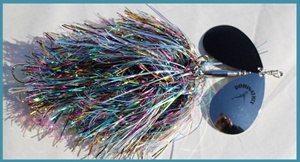
Double 8 Dominatrix - Dirty Shad
DOMINATRIX Double 8 Bucktail musky in-line spinners are made with the finest bucktail terminal tackle around. These double #8 bucktails have heavy blades that start spinning more easily and can handle all the abuse you can dish out. Great bucktails for bulging over your favorite weedbeds or trolling your favorite mid water humps or breaks for big trophy Northern Pike. The premium double #8 Colorado spinner blades on these bucktails leave a wake that you have to see to believe. These in-line musky spinner bucktails are a dream for Northern pike and musky hunters young and old. Easy to reel in but they put out BIG vibrations to call in the big girls. They will get you the attention of many big 50 plus inch Northern Pike and Muskies for years to come. This type of musky bucktail is responsible for the MOST big muskys caught in the last few years. We have Northern Pike bucktail lures for stained water to clear and for day or night fishing! Our musky lure innovations are your key to success. Quality Northern Pike lures made by the Tackle Industries company and not overpriced! DOMINATRIX Double 8 Bucktail Specifications: - 9 inches long - 2.6 oz. in weight - Two 0.024" thick premium Colorado blades - Body wire is 0.062" diameter - Skirts are saltwater mylar and/or Hedron brand material - Two brass 5/0 musky treble hooks - Tempered stainless steel triple split rings - Tail hook is shrink wrapped with electrical shrink tubing - Silver bodies and beads for maximum flash
Brand: Tackle Industries
Category: Sporting Goods > Outdoor Recreation > Fishing > Fishing Tackle > Fishing Baits & Lures > Artificial Fishing Spinners